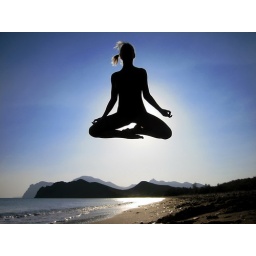
Female yogi flying over the beach